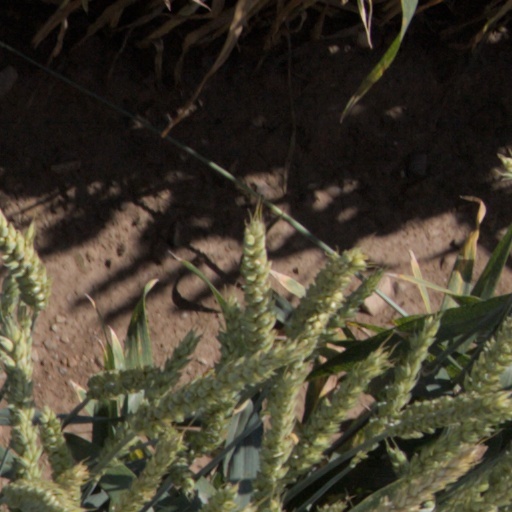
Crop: wheat